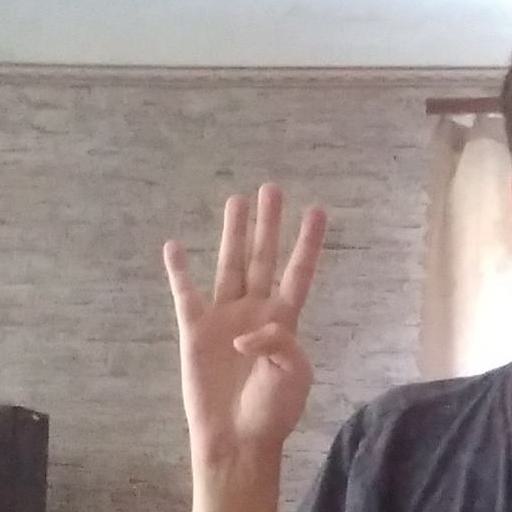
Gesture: four